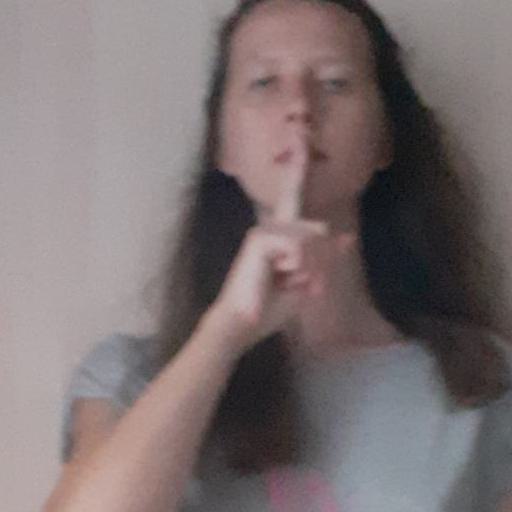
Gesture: mute